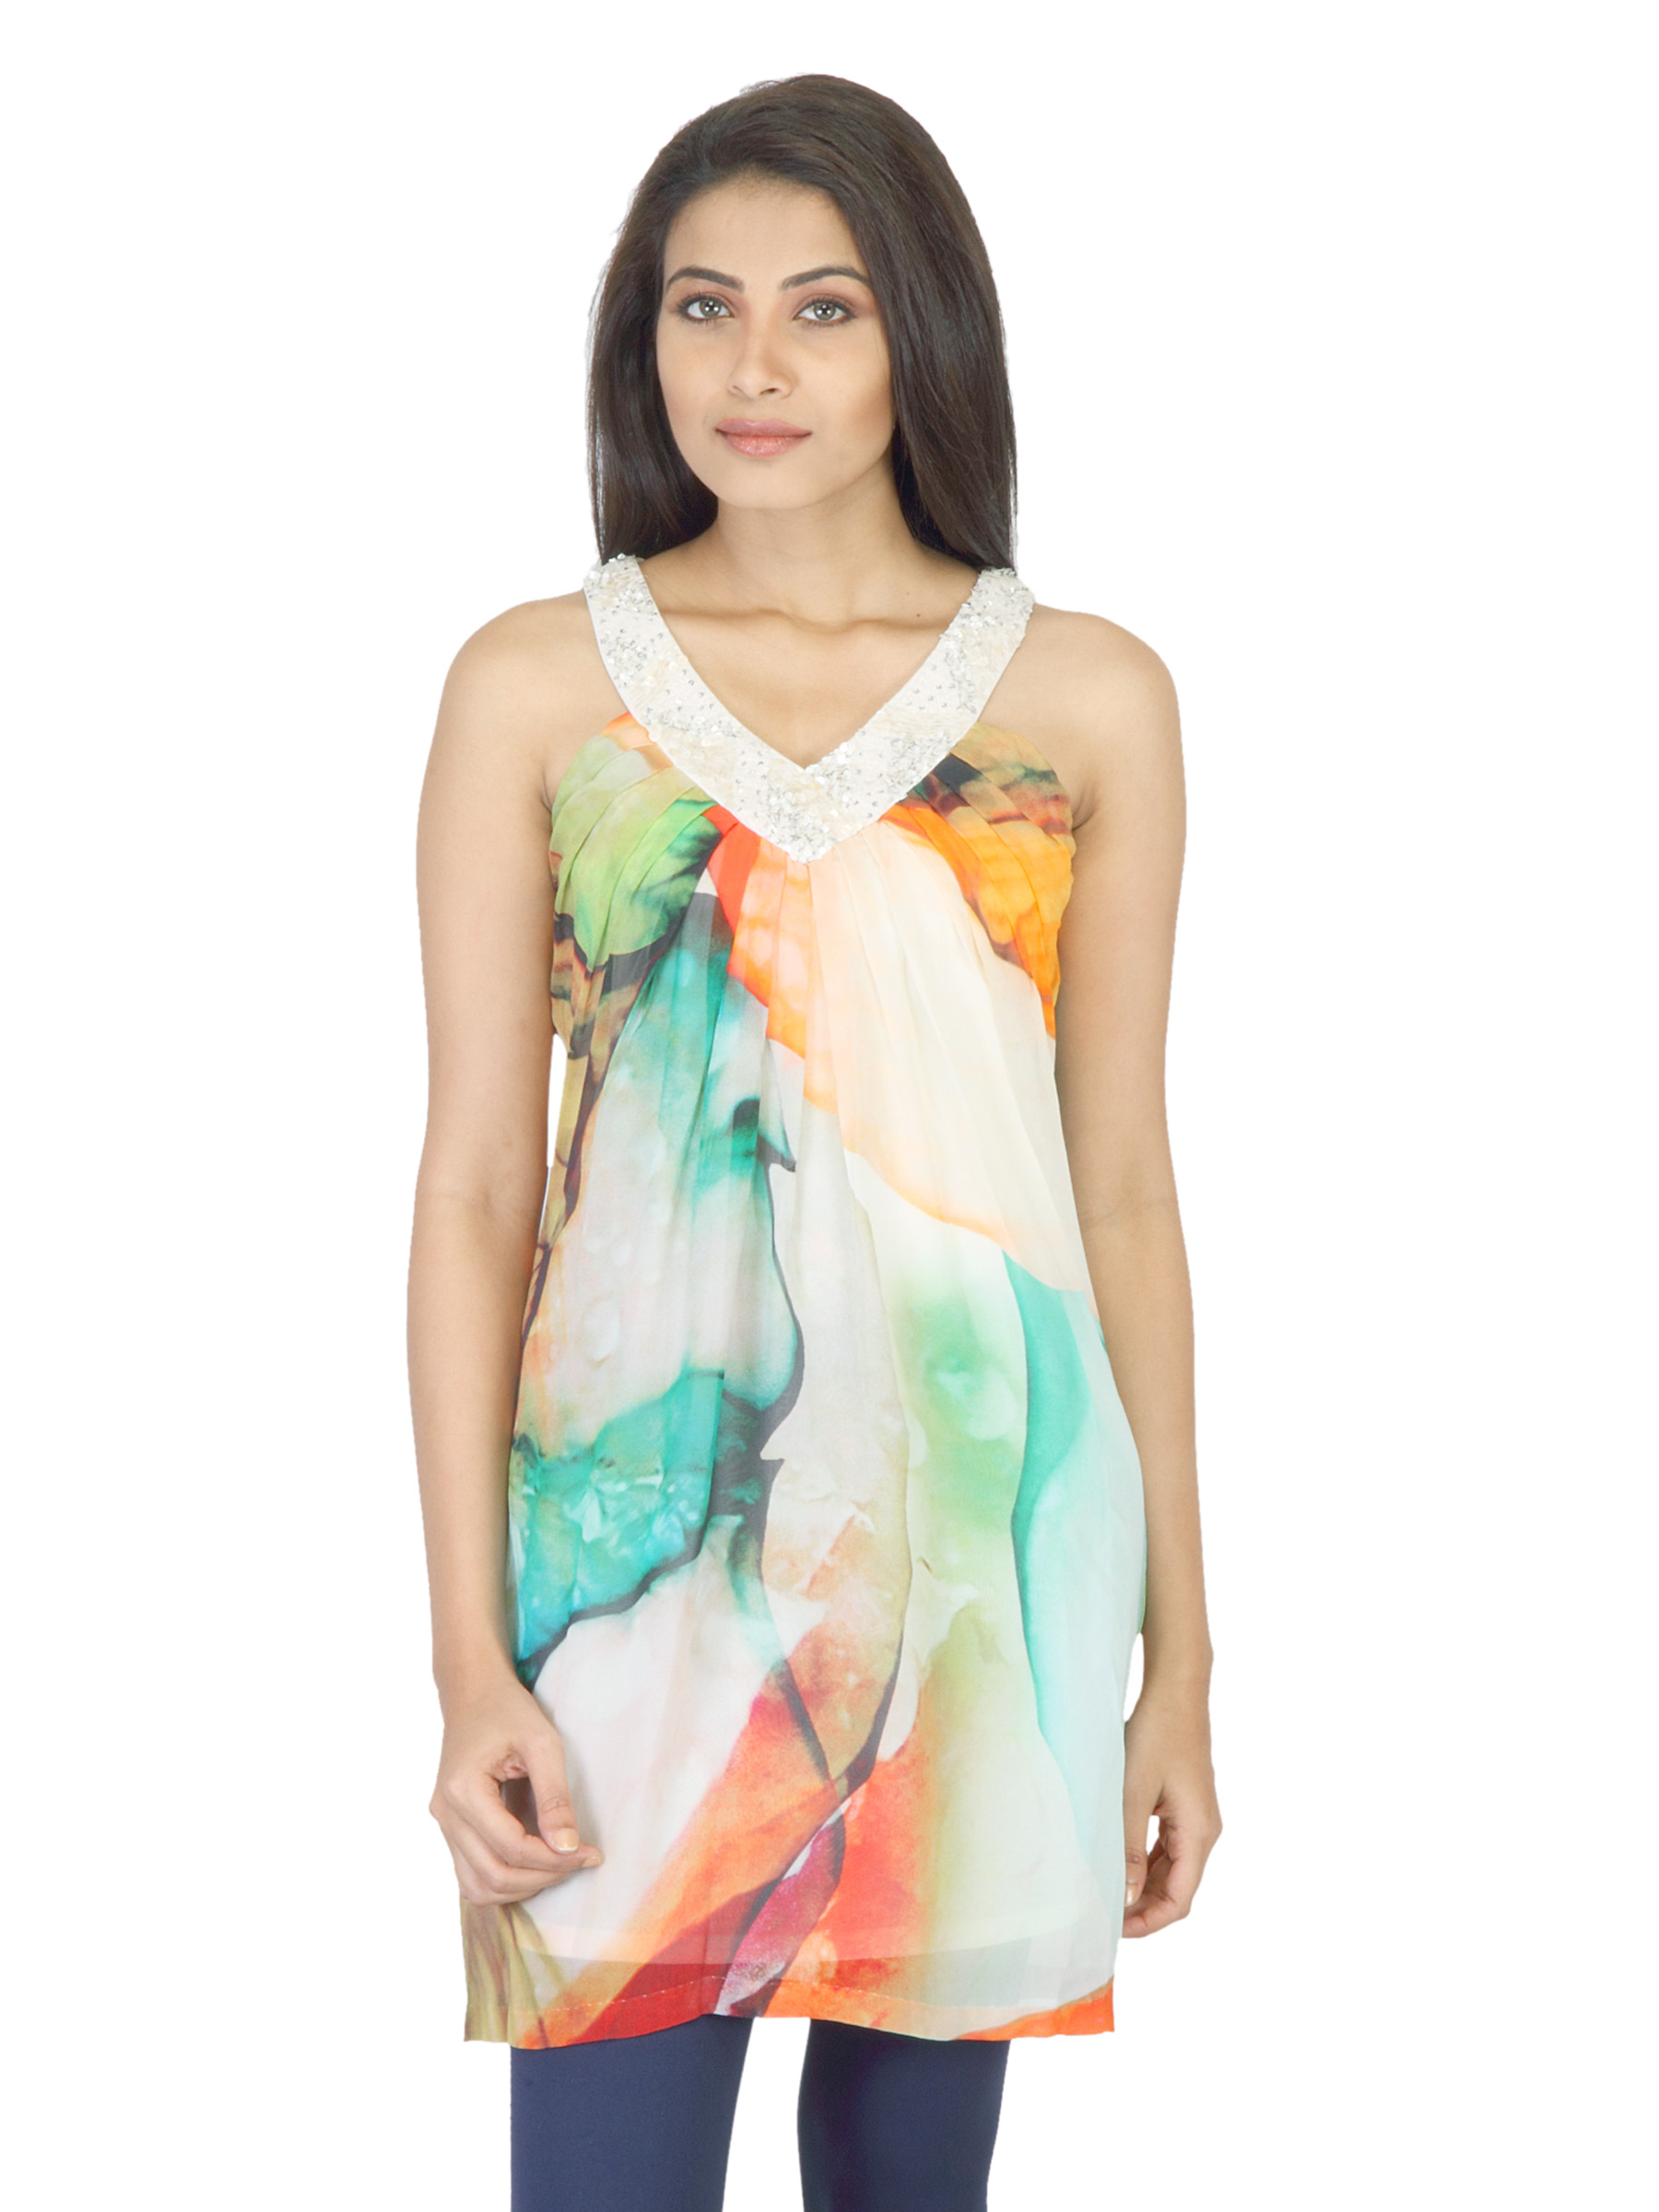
Satya Paul Women Multi Coloured Printed Tunic
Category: Apparel / Topwear / Tunics
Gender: Women
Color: Multi
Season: Fall 2011
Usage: Casual